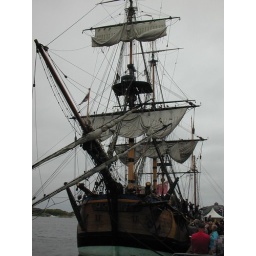
Kaptain Sabeltann's (Captain Sabertooth) sail ship in Stavern '04 during the annual sailship festival.